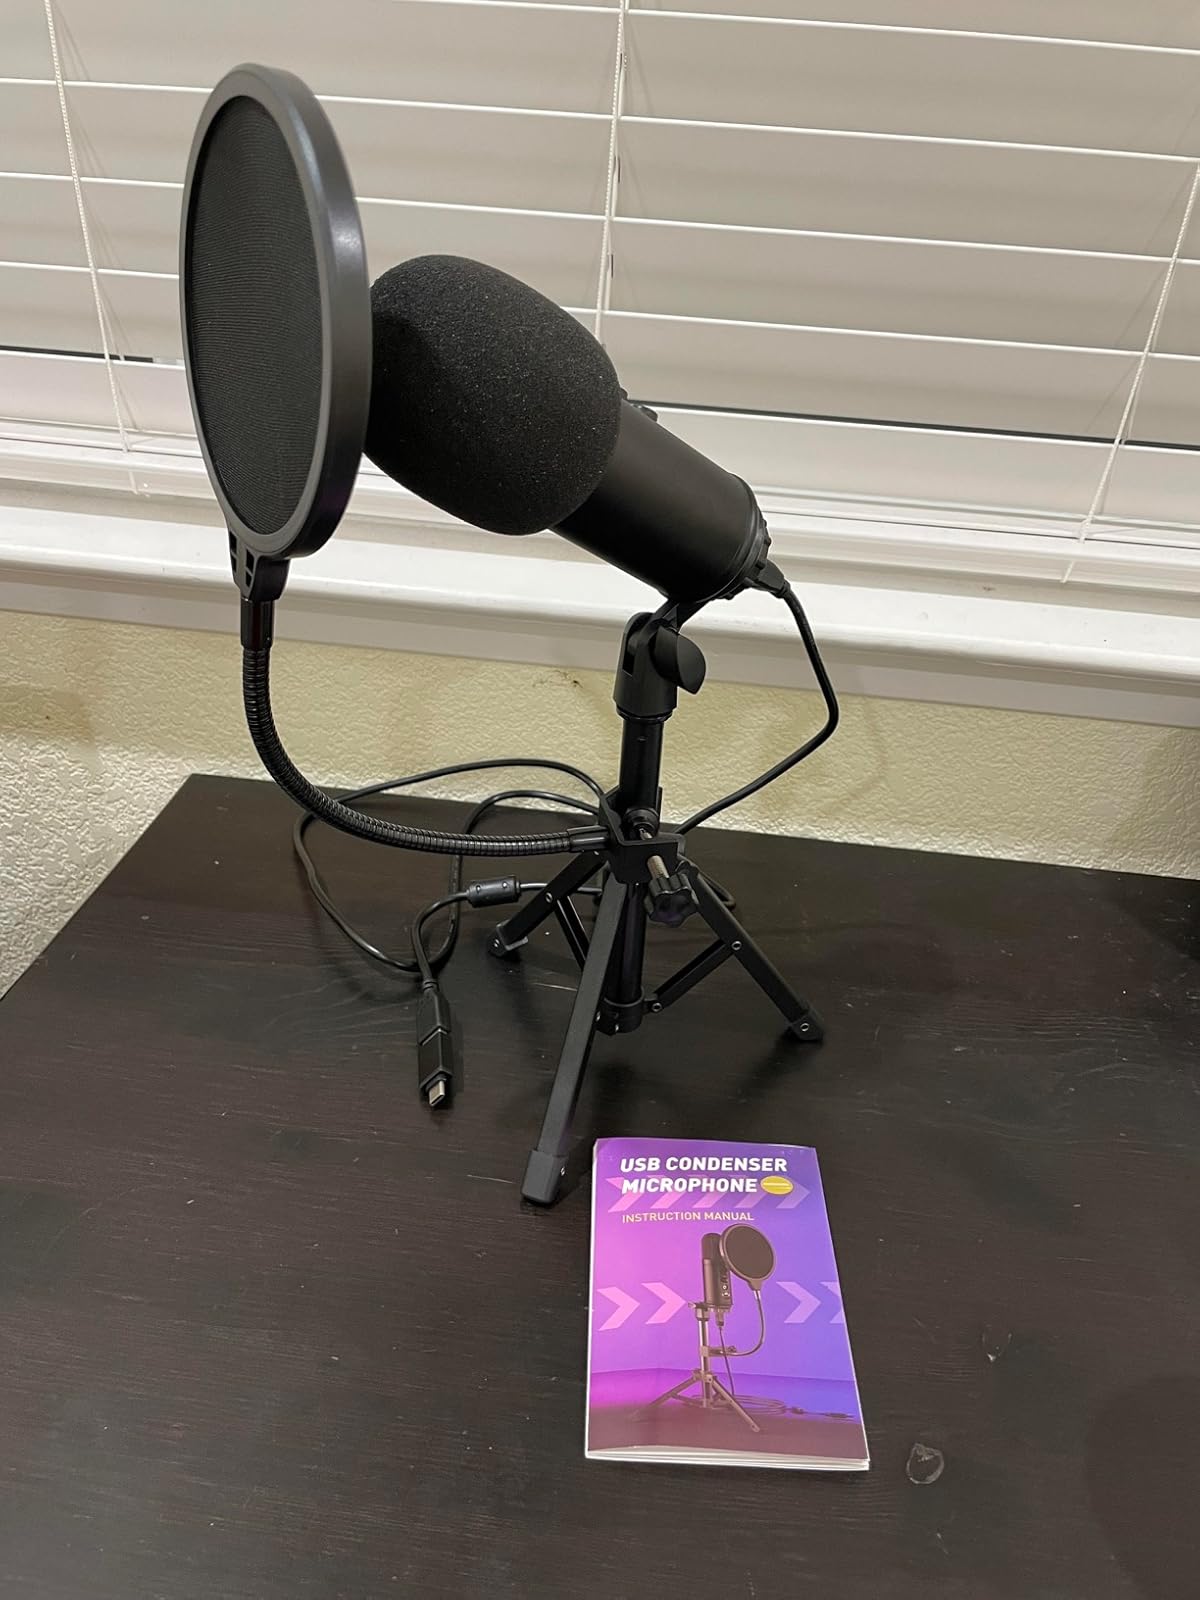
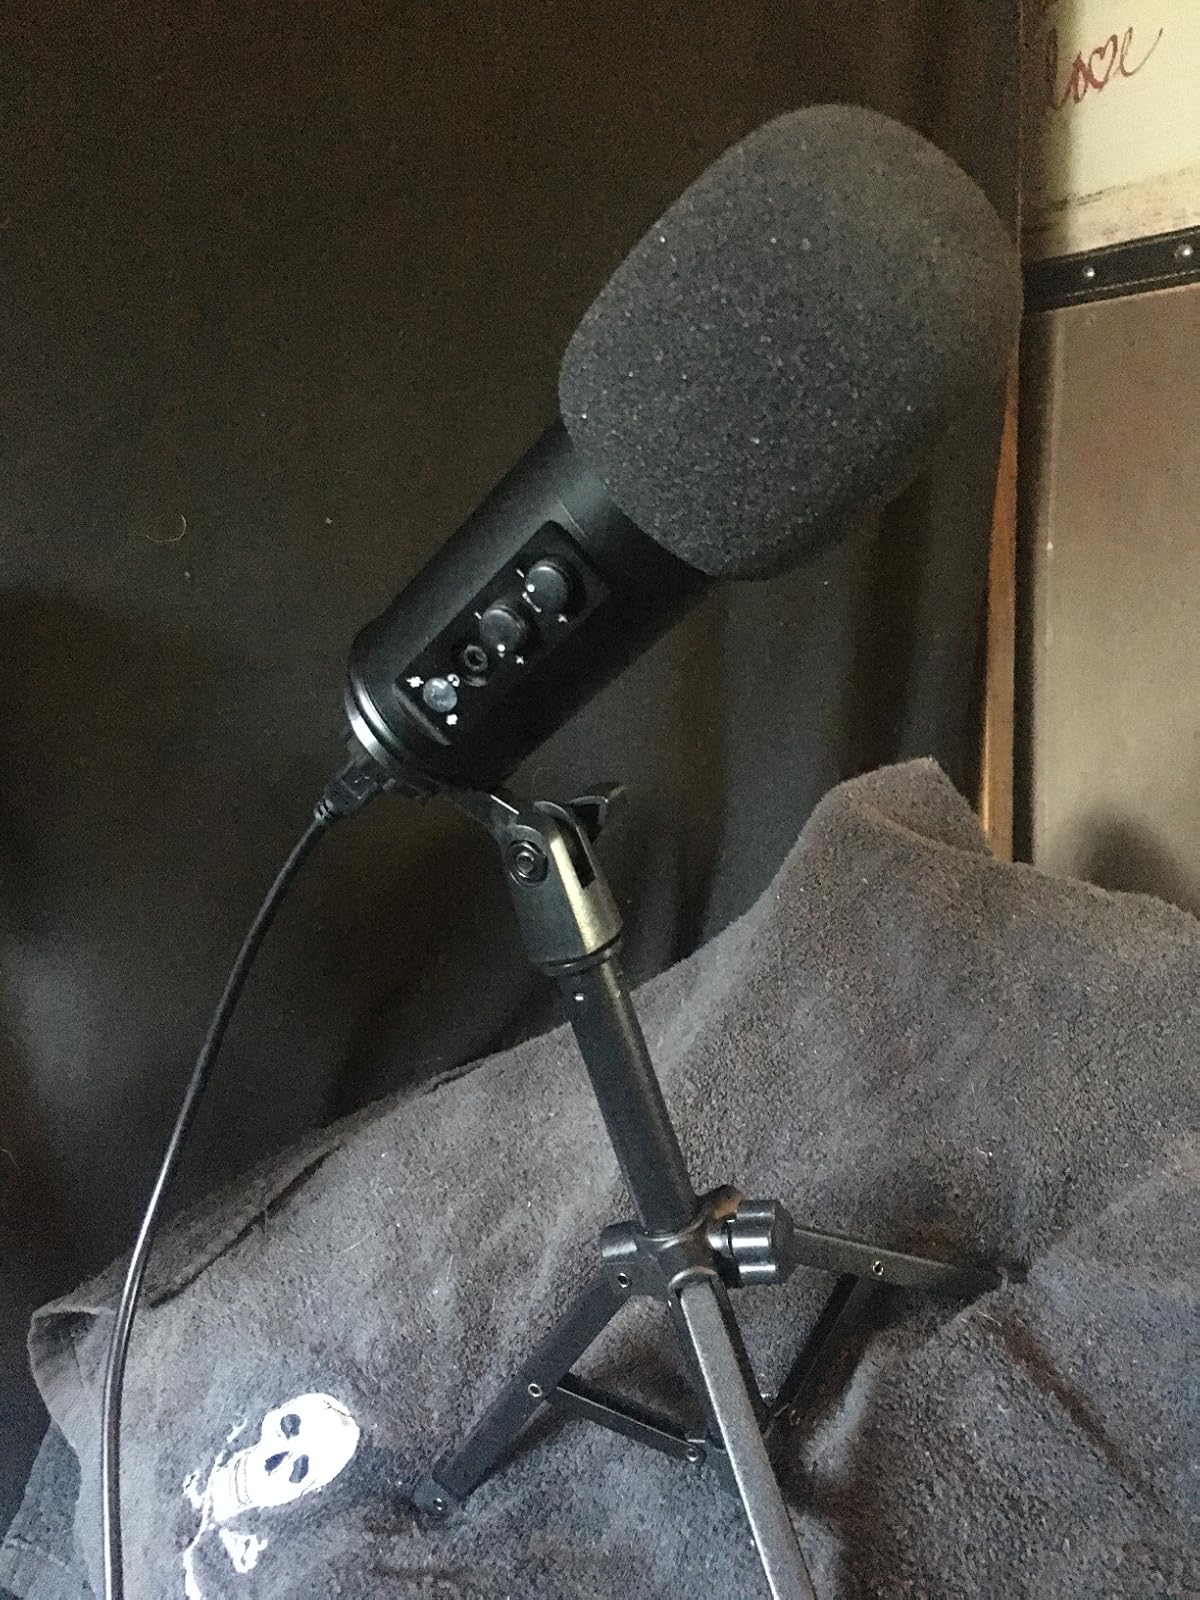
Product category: microphone
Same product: yes